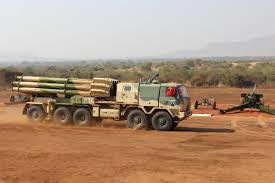
Label: Tornado